Ring: The Final Chapter

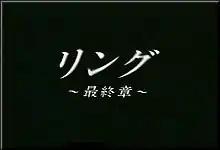
Title card

is a television series, produced in Japan, based on the "Ring" film series. There are a total of 12 episodes in the series and a sequel was made called "Rasen", consisting of 13 episodes.